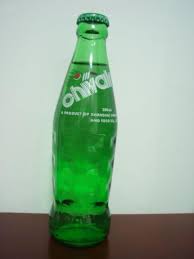
Waste category: glass